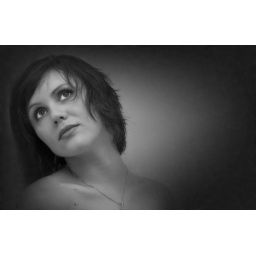
Lost in the train of thoughts BW - best if viewed in black